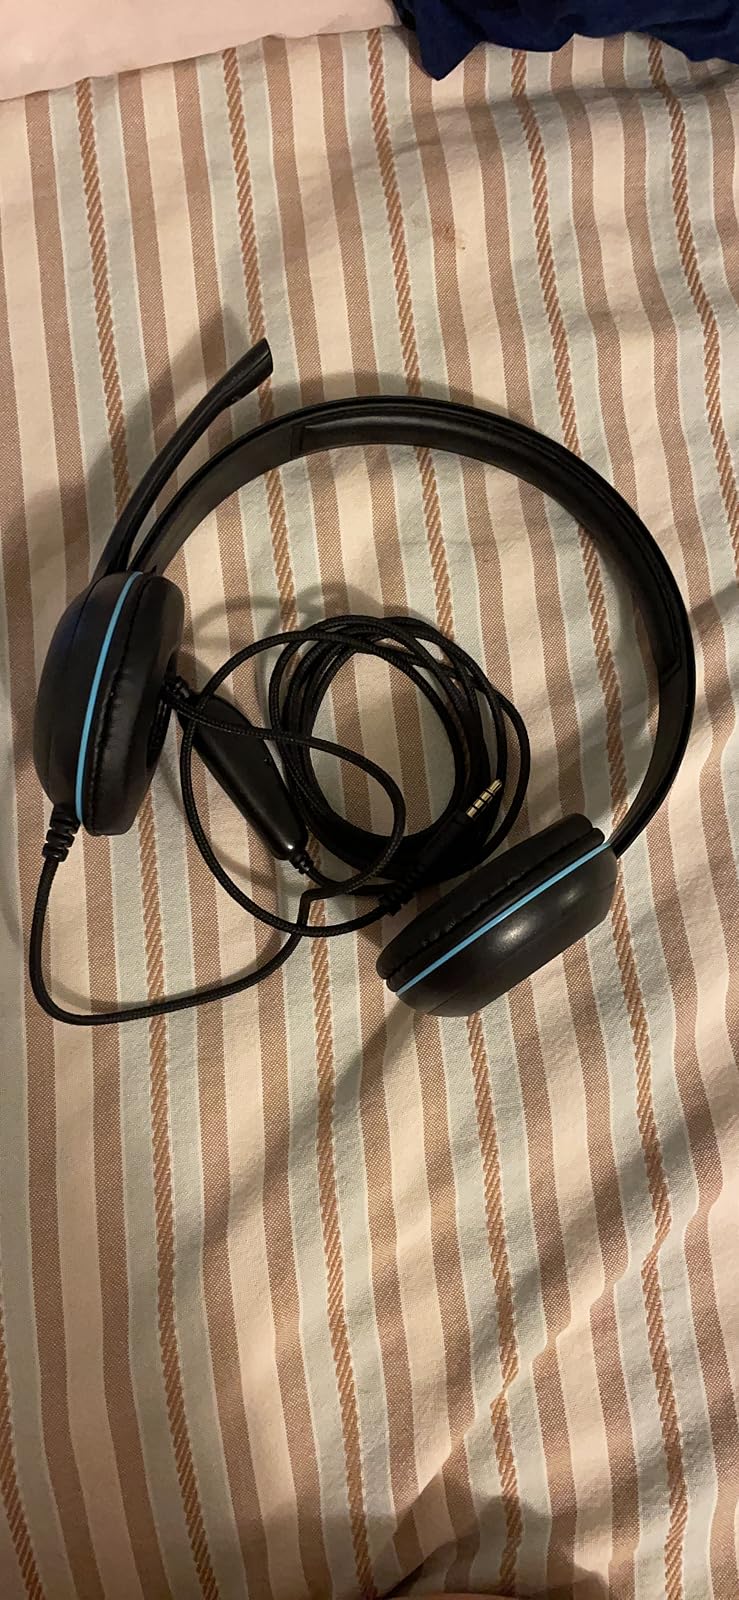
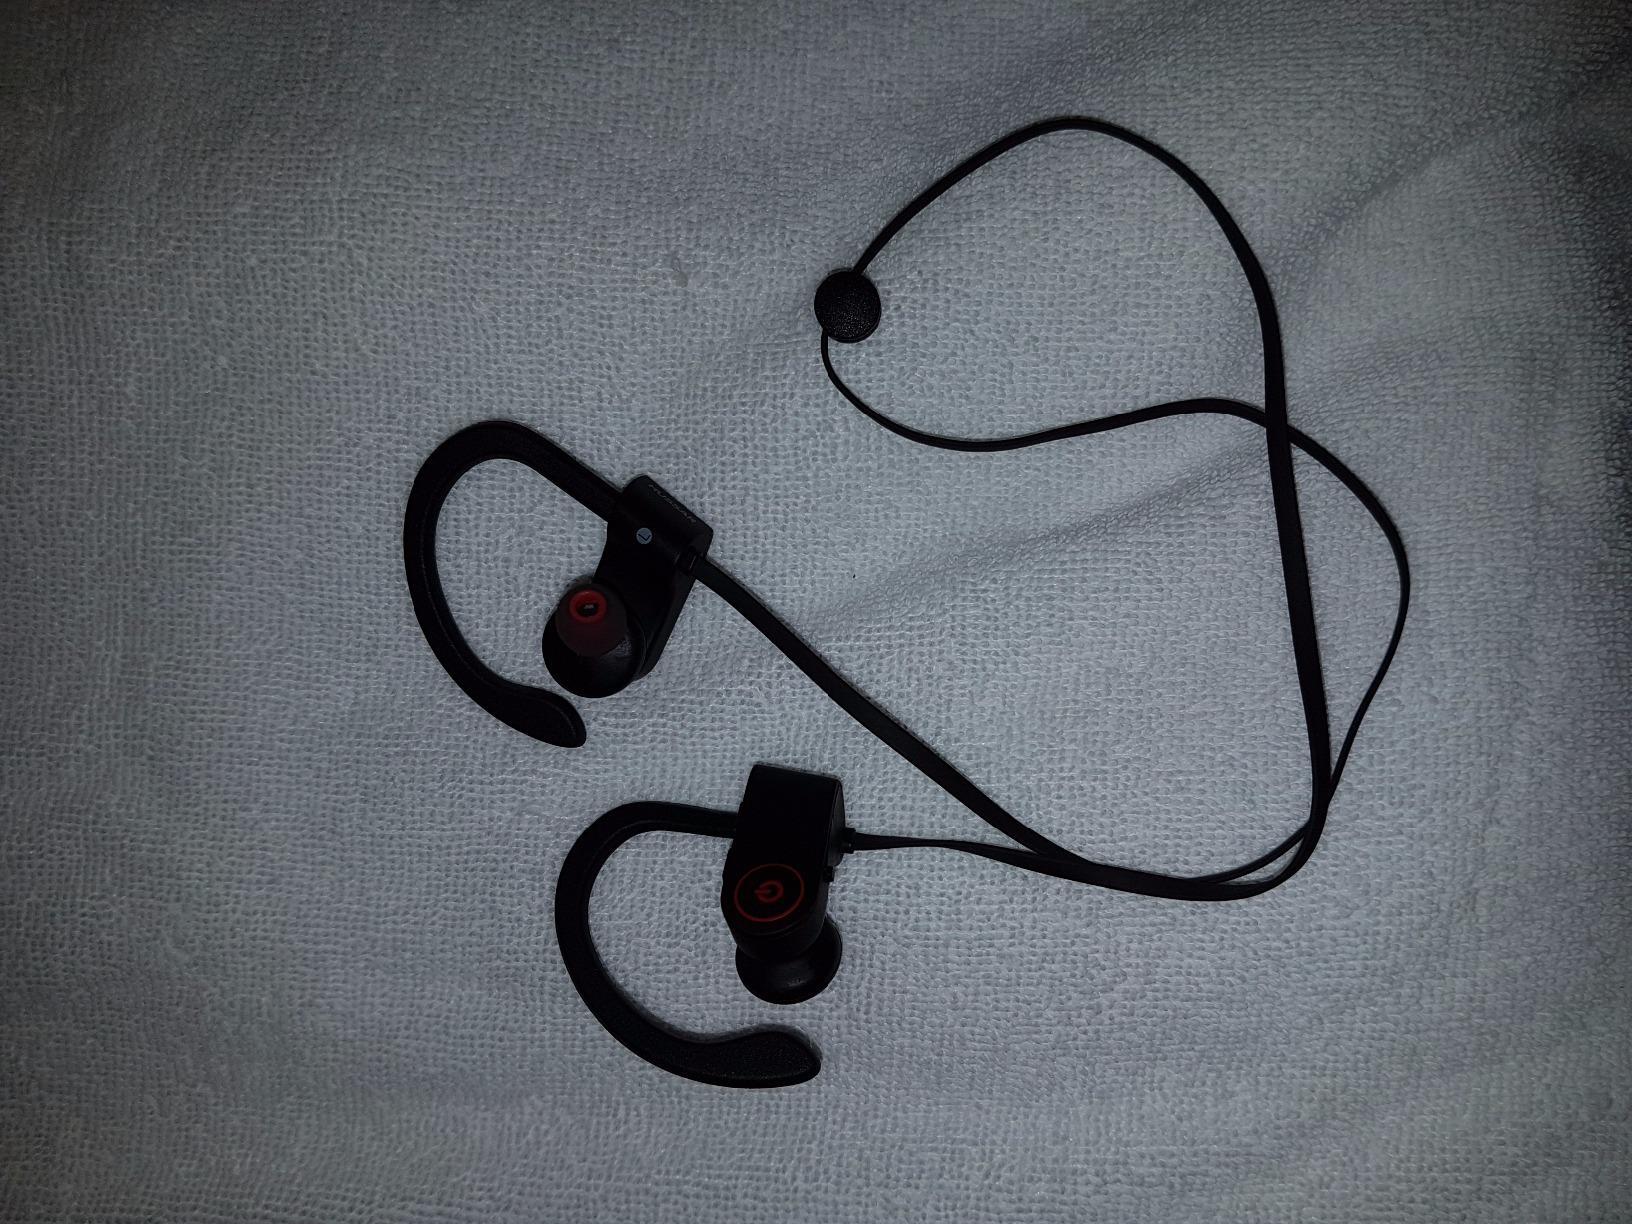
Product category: headphones
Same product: no